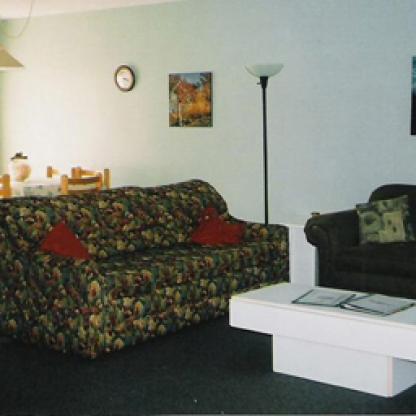
Scene: Indoor